File folder

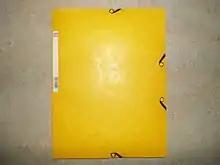
A yellow file folder made of paper.

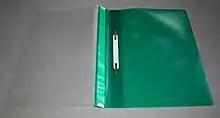
A file folder in open position.

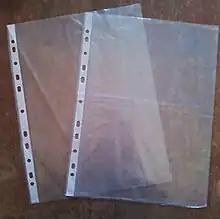
Punched pockets used in some file folders.

A file folder (or simply folder) is a kind of folder that holds papers together for organization and protection. File folders usually consist of a sheet of heavy paper stock or other thin, but stiff, material which is folded in half, and are used to keep paper documents. They are often used in conjunction with a filing cabinet for storage. File folders can easily be purchased at office supplies stores.